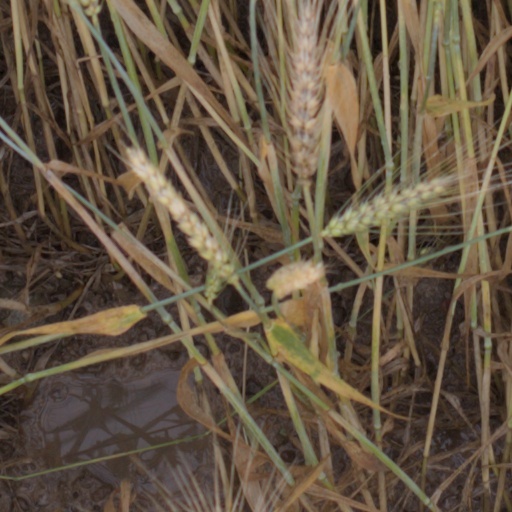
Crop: wheat